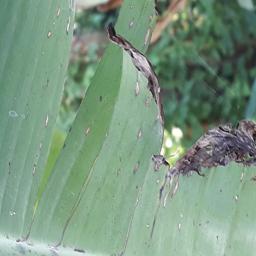
Label: POTASSIUM DEFICIENCY